Southeast Asia

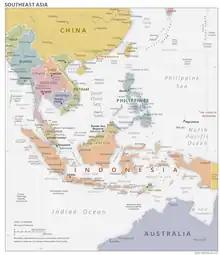
A political map of Southeast Asia

Southeast Asia is geographically divided into two subregions, namely Mainland Southeast Asia (or the Indochinese Peninsula) and Maritime Southeast Asia.